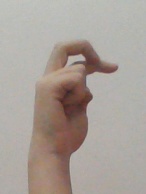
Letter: zay